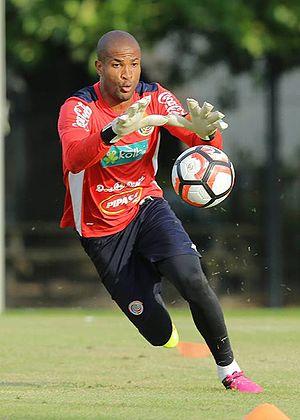
Patrick Alberto Pemberton Bernard, ou simplement Patrick Pemberton, né le 24 avril 1982 à Puerto Limón au Costa Rica, est un footballeur international costaricien au poste de gardien de but.